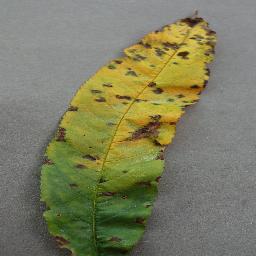
Label: Peach___Bacterial_spot